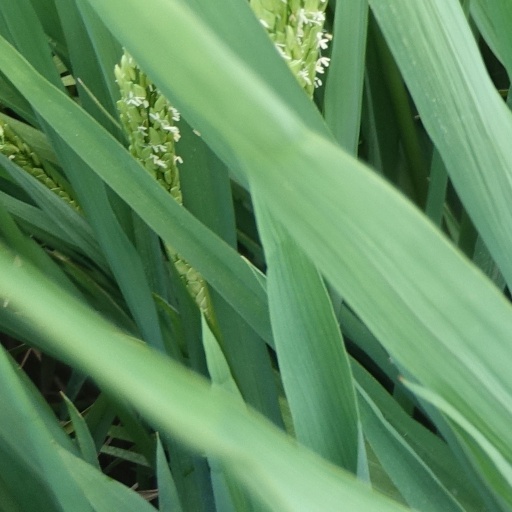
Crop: rice